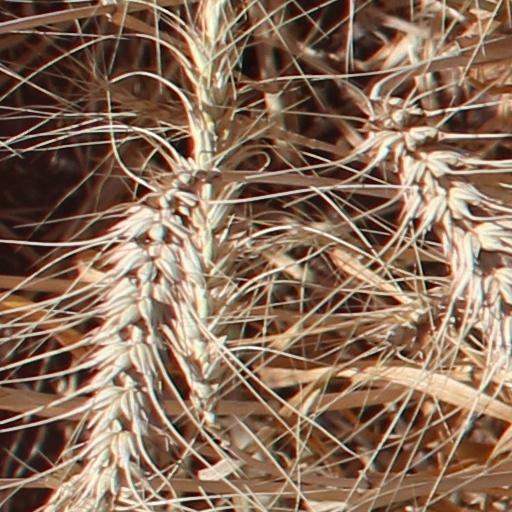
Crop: wheat